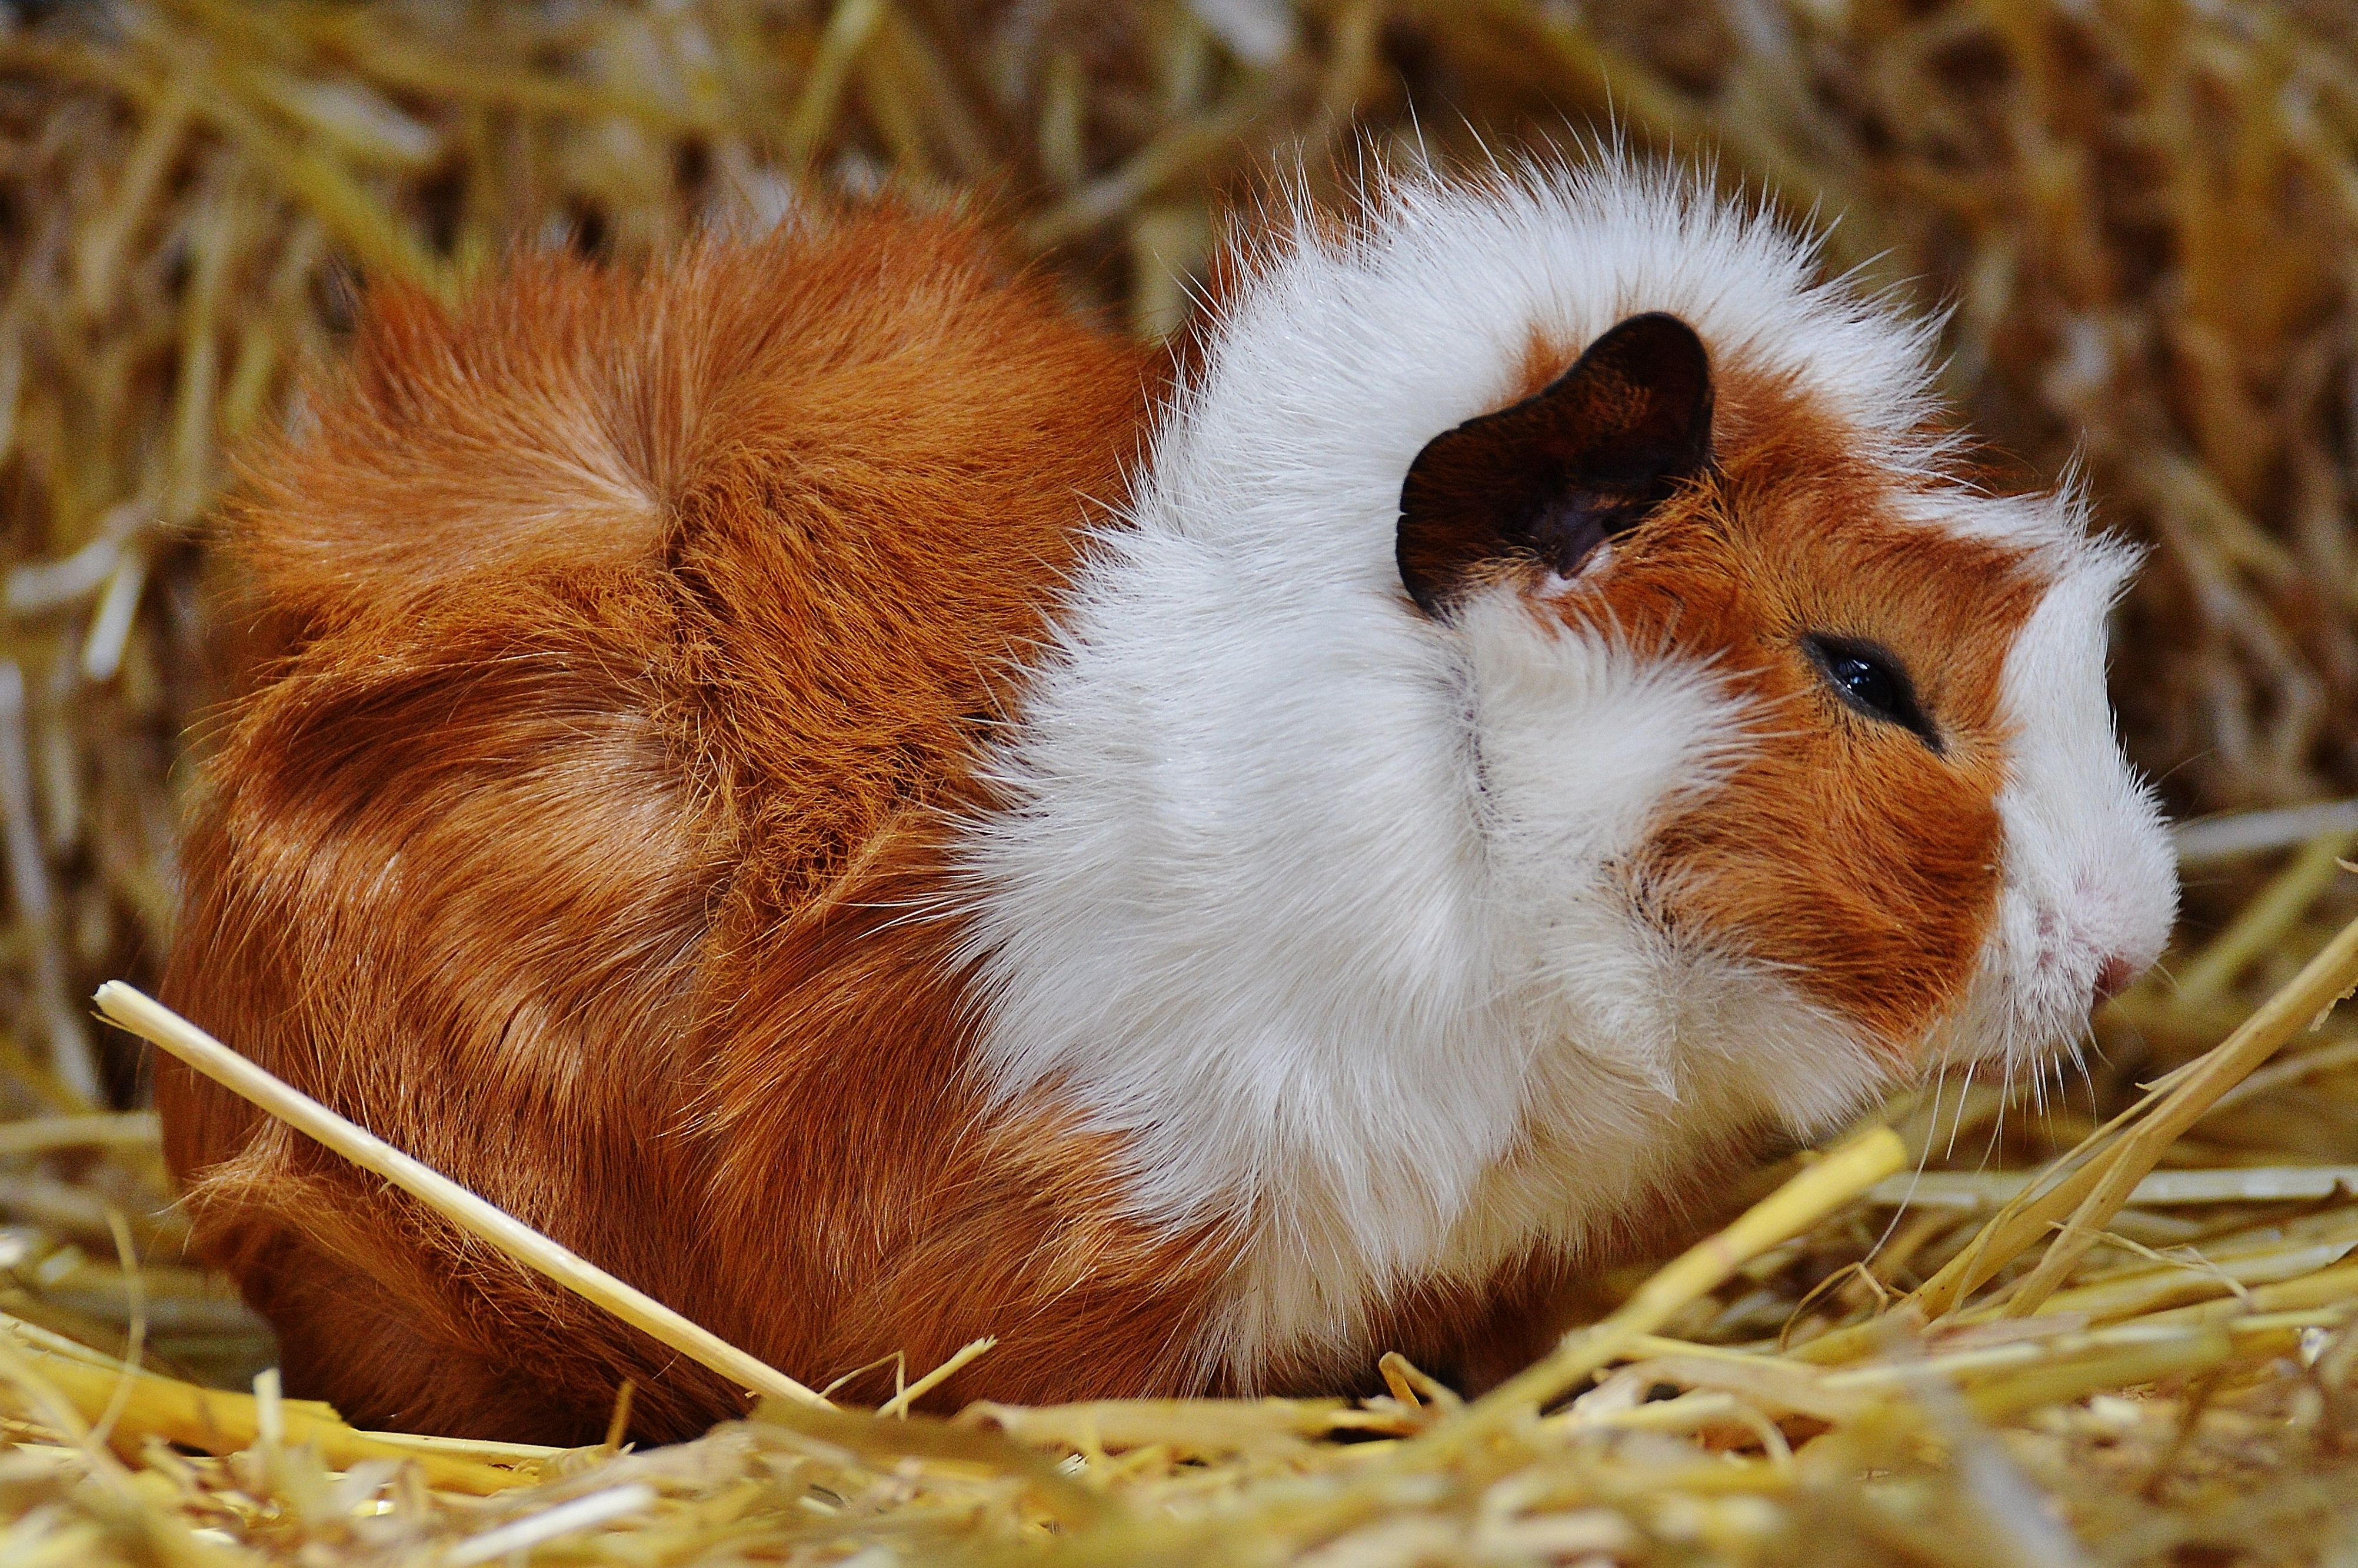
sweet, cute, fur, young, small, mammal, hamster, rodent, fauna, guinea pig, whiskers, vertebrate, nager, young animals, wildpark poing, gerbil